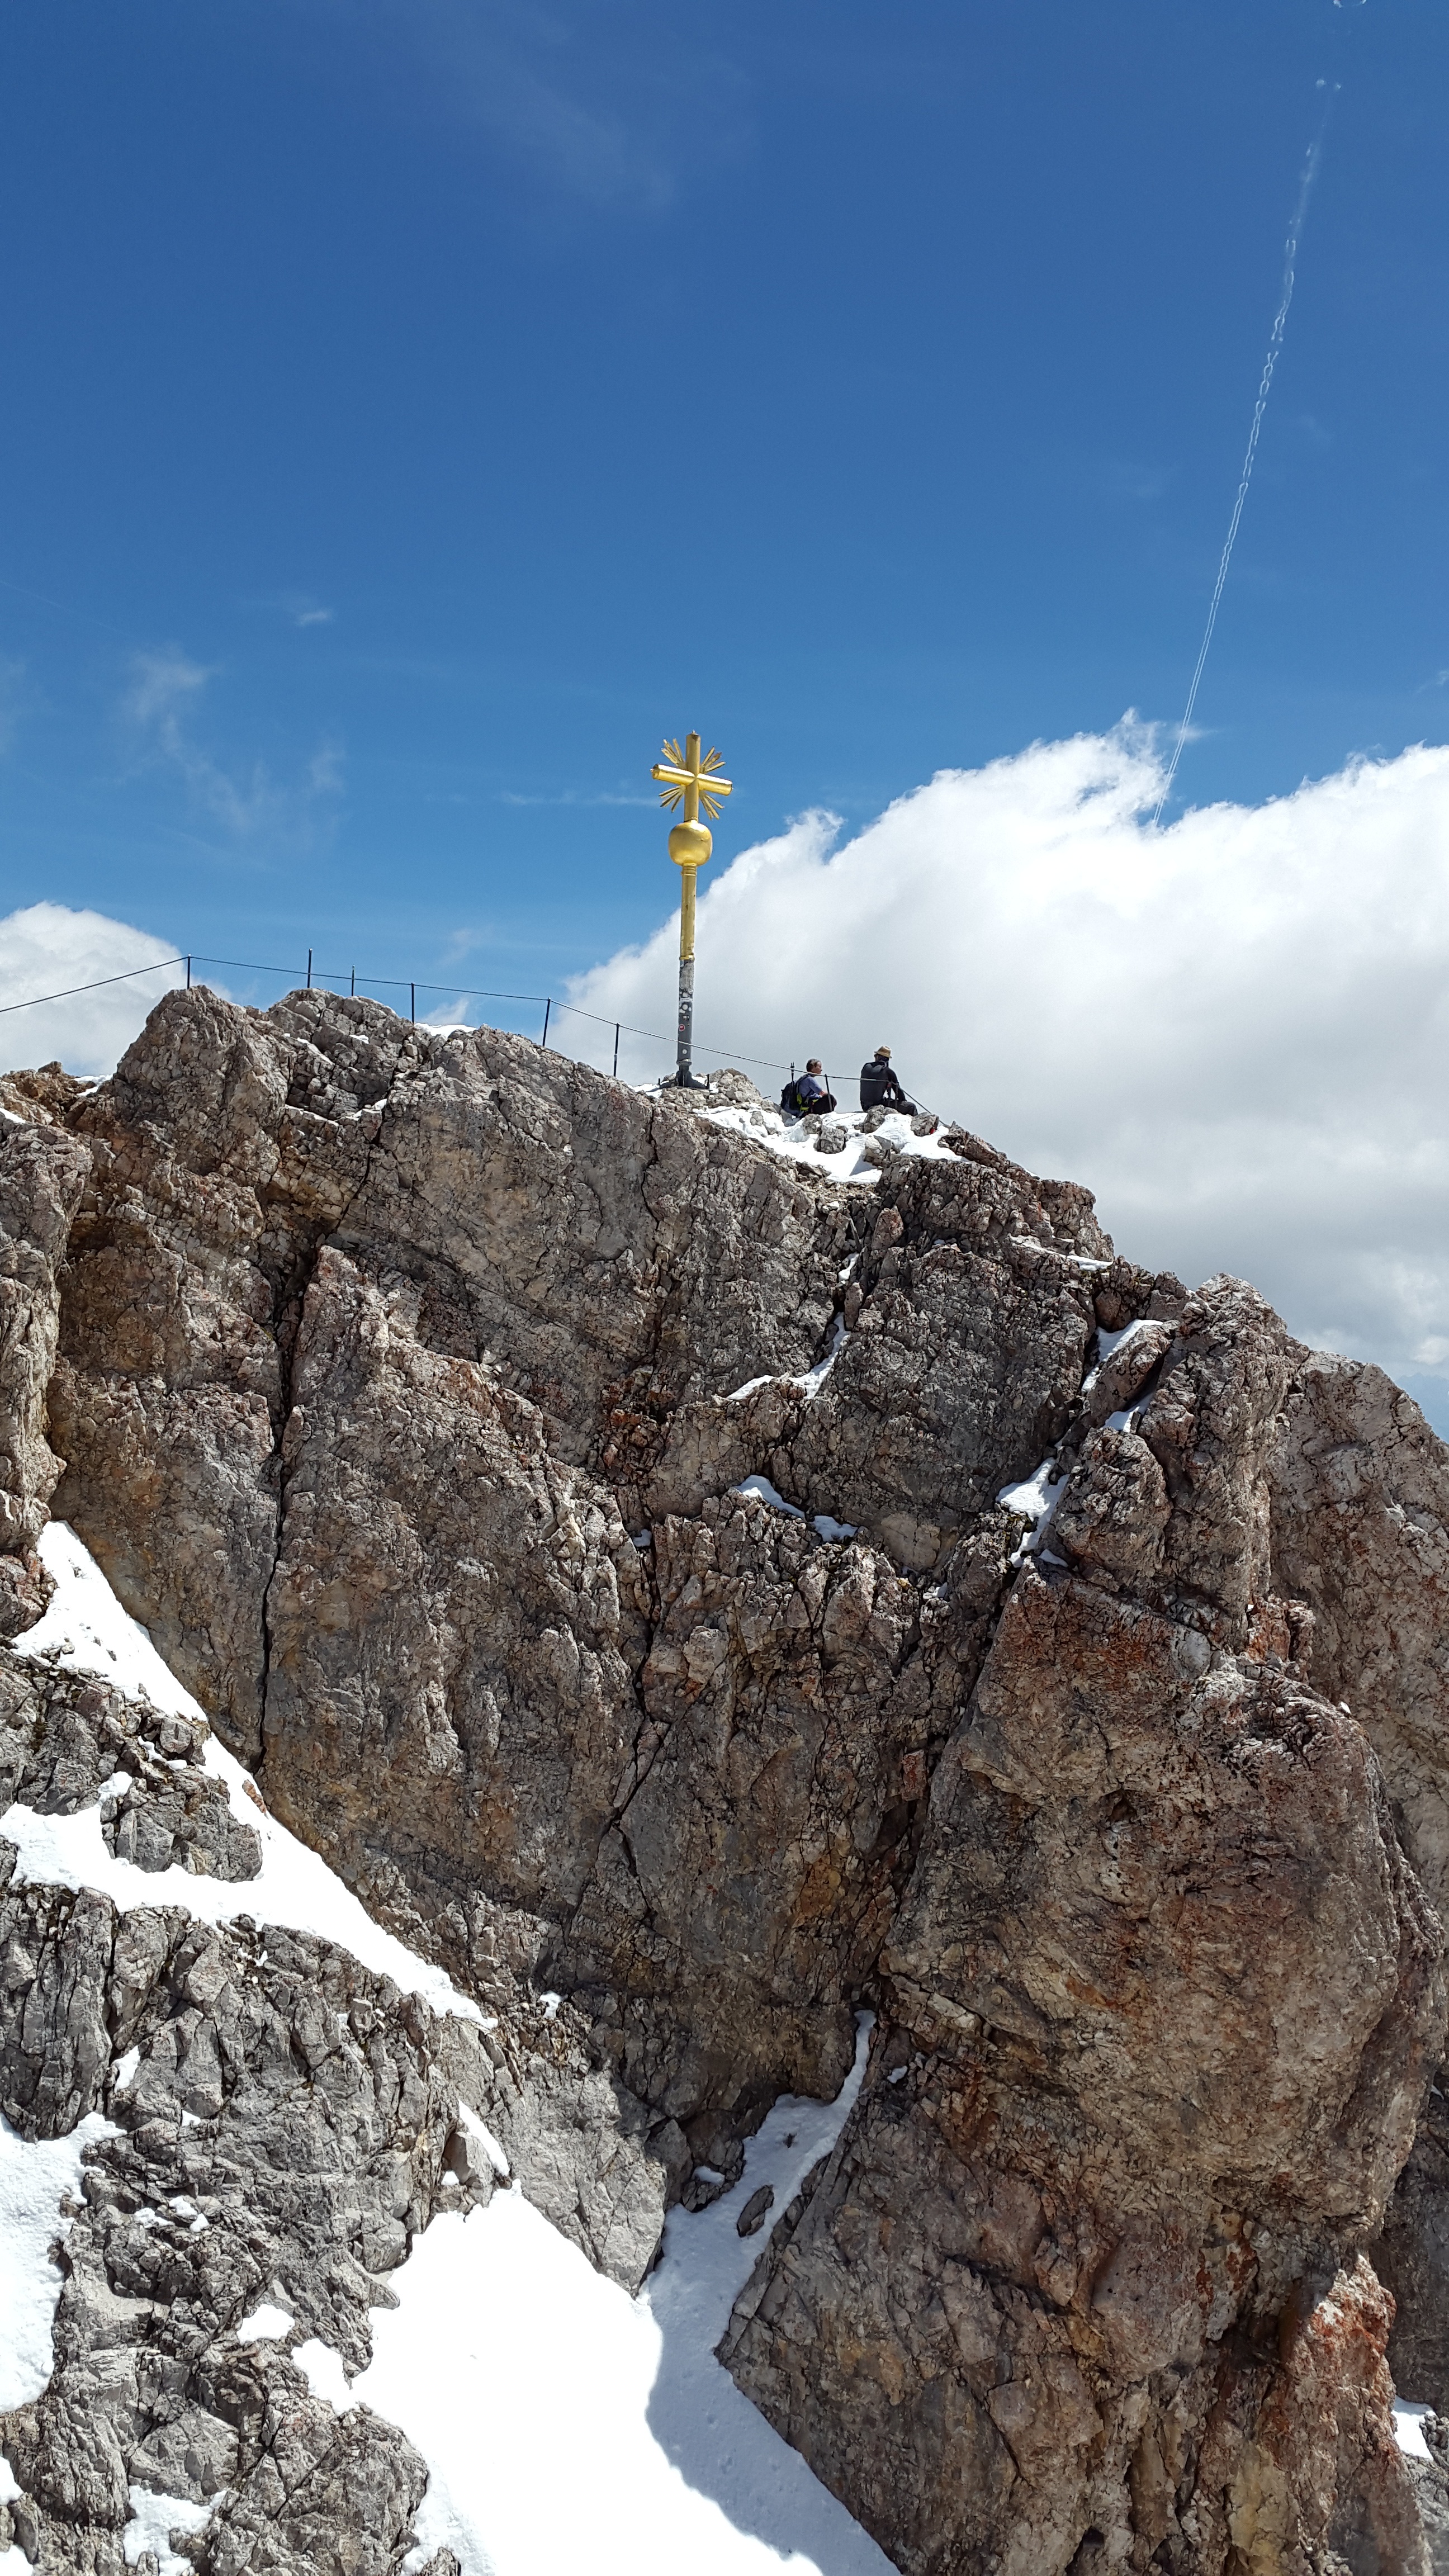
landscape, rock, mountain, adventure, view, mountain range, cliff, europe, alpine, rocky, steep, cross, terrain, ridge, summit, height, mountaineering, geology, mountains, alps, germany, zugspitze, allg u, ostallg u, summit cross, zugspitze massif, mountainous landforms, geological phenomenon, weather stone, wetterstein massif